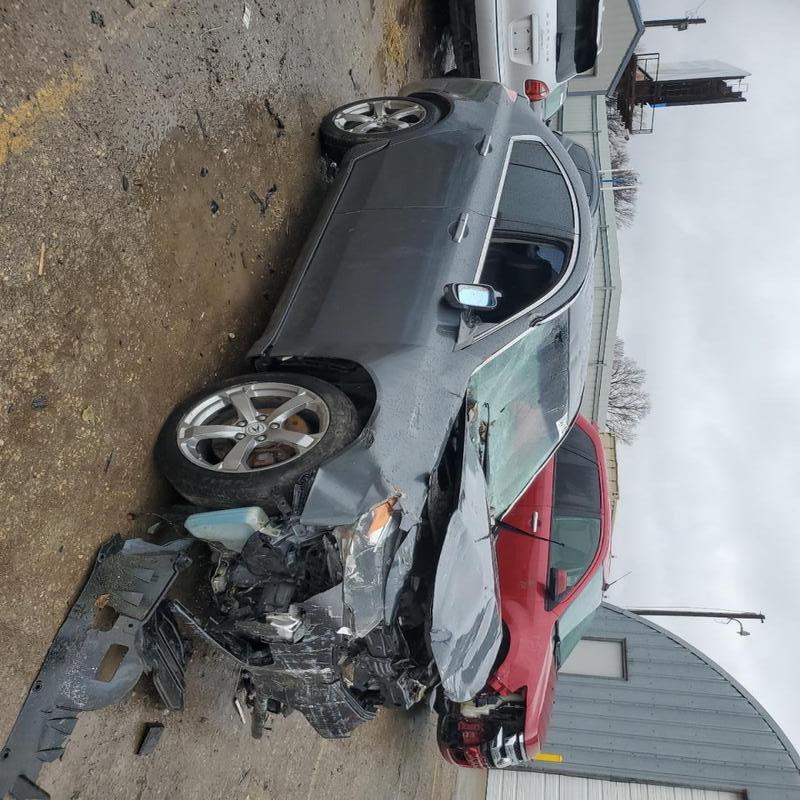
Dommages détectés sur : plaque d'immatriculation avant, pare-choc avant, feu avant droit, feu avant gauche, capot, pare-brise avant, aile avant droite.
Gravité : majeur